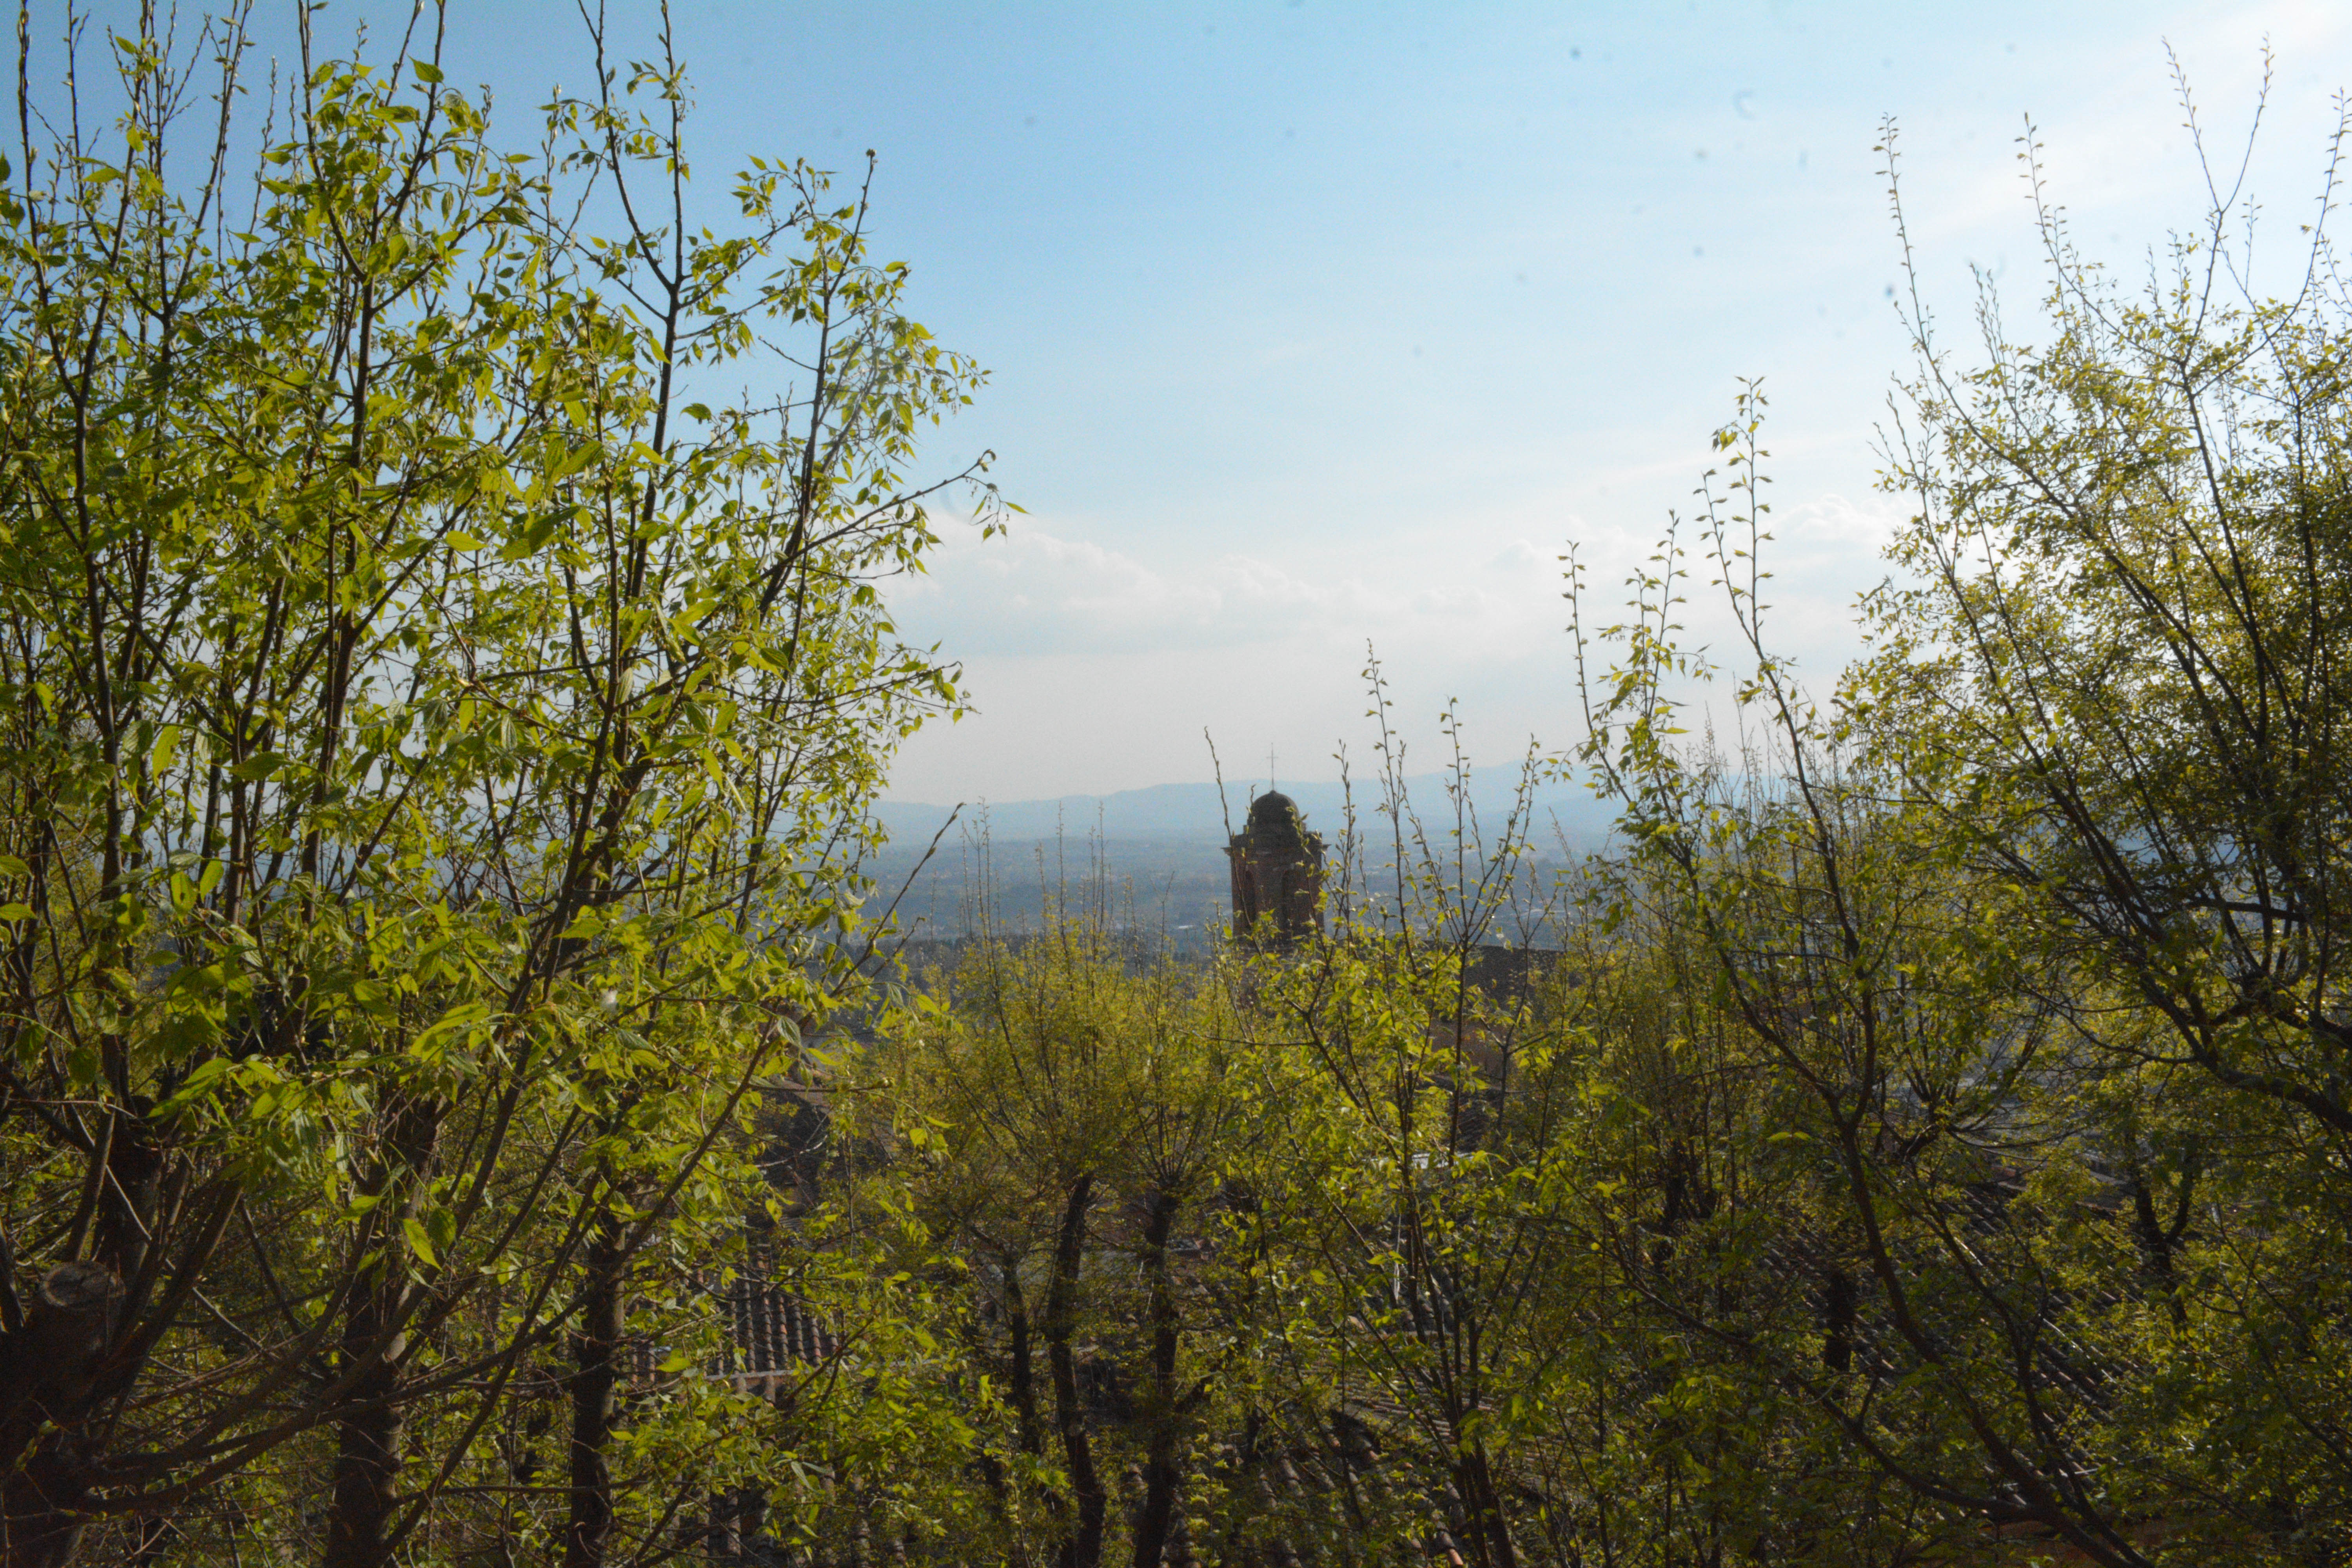
tree, nature, forest, grass, wilderness, branch, plant, mist, meadow, prairie, sunlight, morning, leaf, hill, autumn, wetland, woodland, habitat, ecosystem, rural area, natural environment, atmospheric phenomenon, woody plant